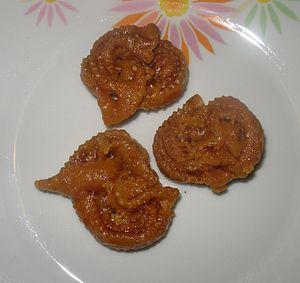
Chebakia, pâtisserie marocaine
Salé est une ville et commune du Maroc, chef-lieu de la préfecture de Salé, au sein de la région de Rabat-Salé-Kénitra. Elle est située au bord de l'océan Atlantique, sur la rive droite de l'embouchure du Bouregreg, en face de la capitale nationale Rabat. Ceci explique que les deux villes soient parfois qualifiées de « villes jumelles », mais chacune dispose de ses traditions et de son histoire propres. En 2014, la commune comptait 982 163 habitants. Salé est reliée à Rabat par plusieurs ponts dont le pont Hassan II est le plus utilisé.